New York Red Bulls

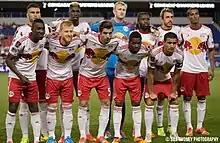
New York Red Bulls pre-game lineup photo, 2014

In the 2012–2013 off-season, a large structural overhaul occurred within the organization. In addition to Backe they parted ways with sporting director Erik Soler and brought in two people to split his former responsibilities; Andy Roxburgh was named sporting director and given responsibility for all technical and soccer operations, while Jerome de Bontin was named general manager, with an emphasis placed on corporate operations.